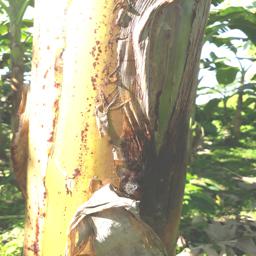
Label: PSEUDOSTEM WEEVIL